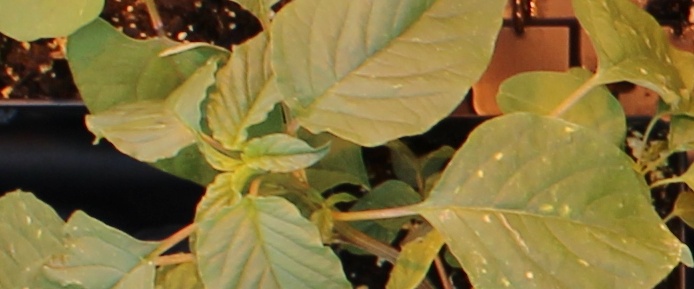
Label: Palmer Amaranth